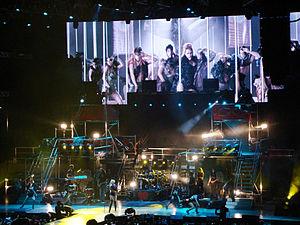
Le Gypsy Heart Tour, également connu sous le nom de Corazón Gitano Tour, est la troisième tournée de Miley Cyrus. La tournée commence par l'Amérique du Sud et passe par l'Australie. Principalement en visite en Amérique du Sud et l'Australie, la tournée sera l'appui de son troisième album studio, Can't Be Tamed.